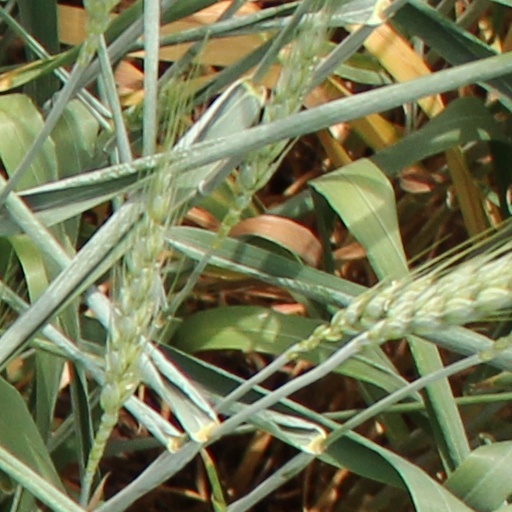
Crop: wheat